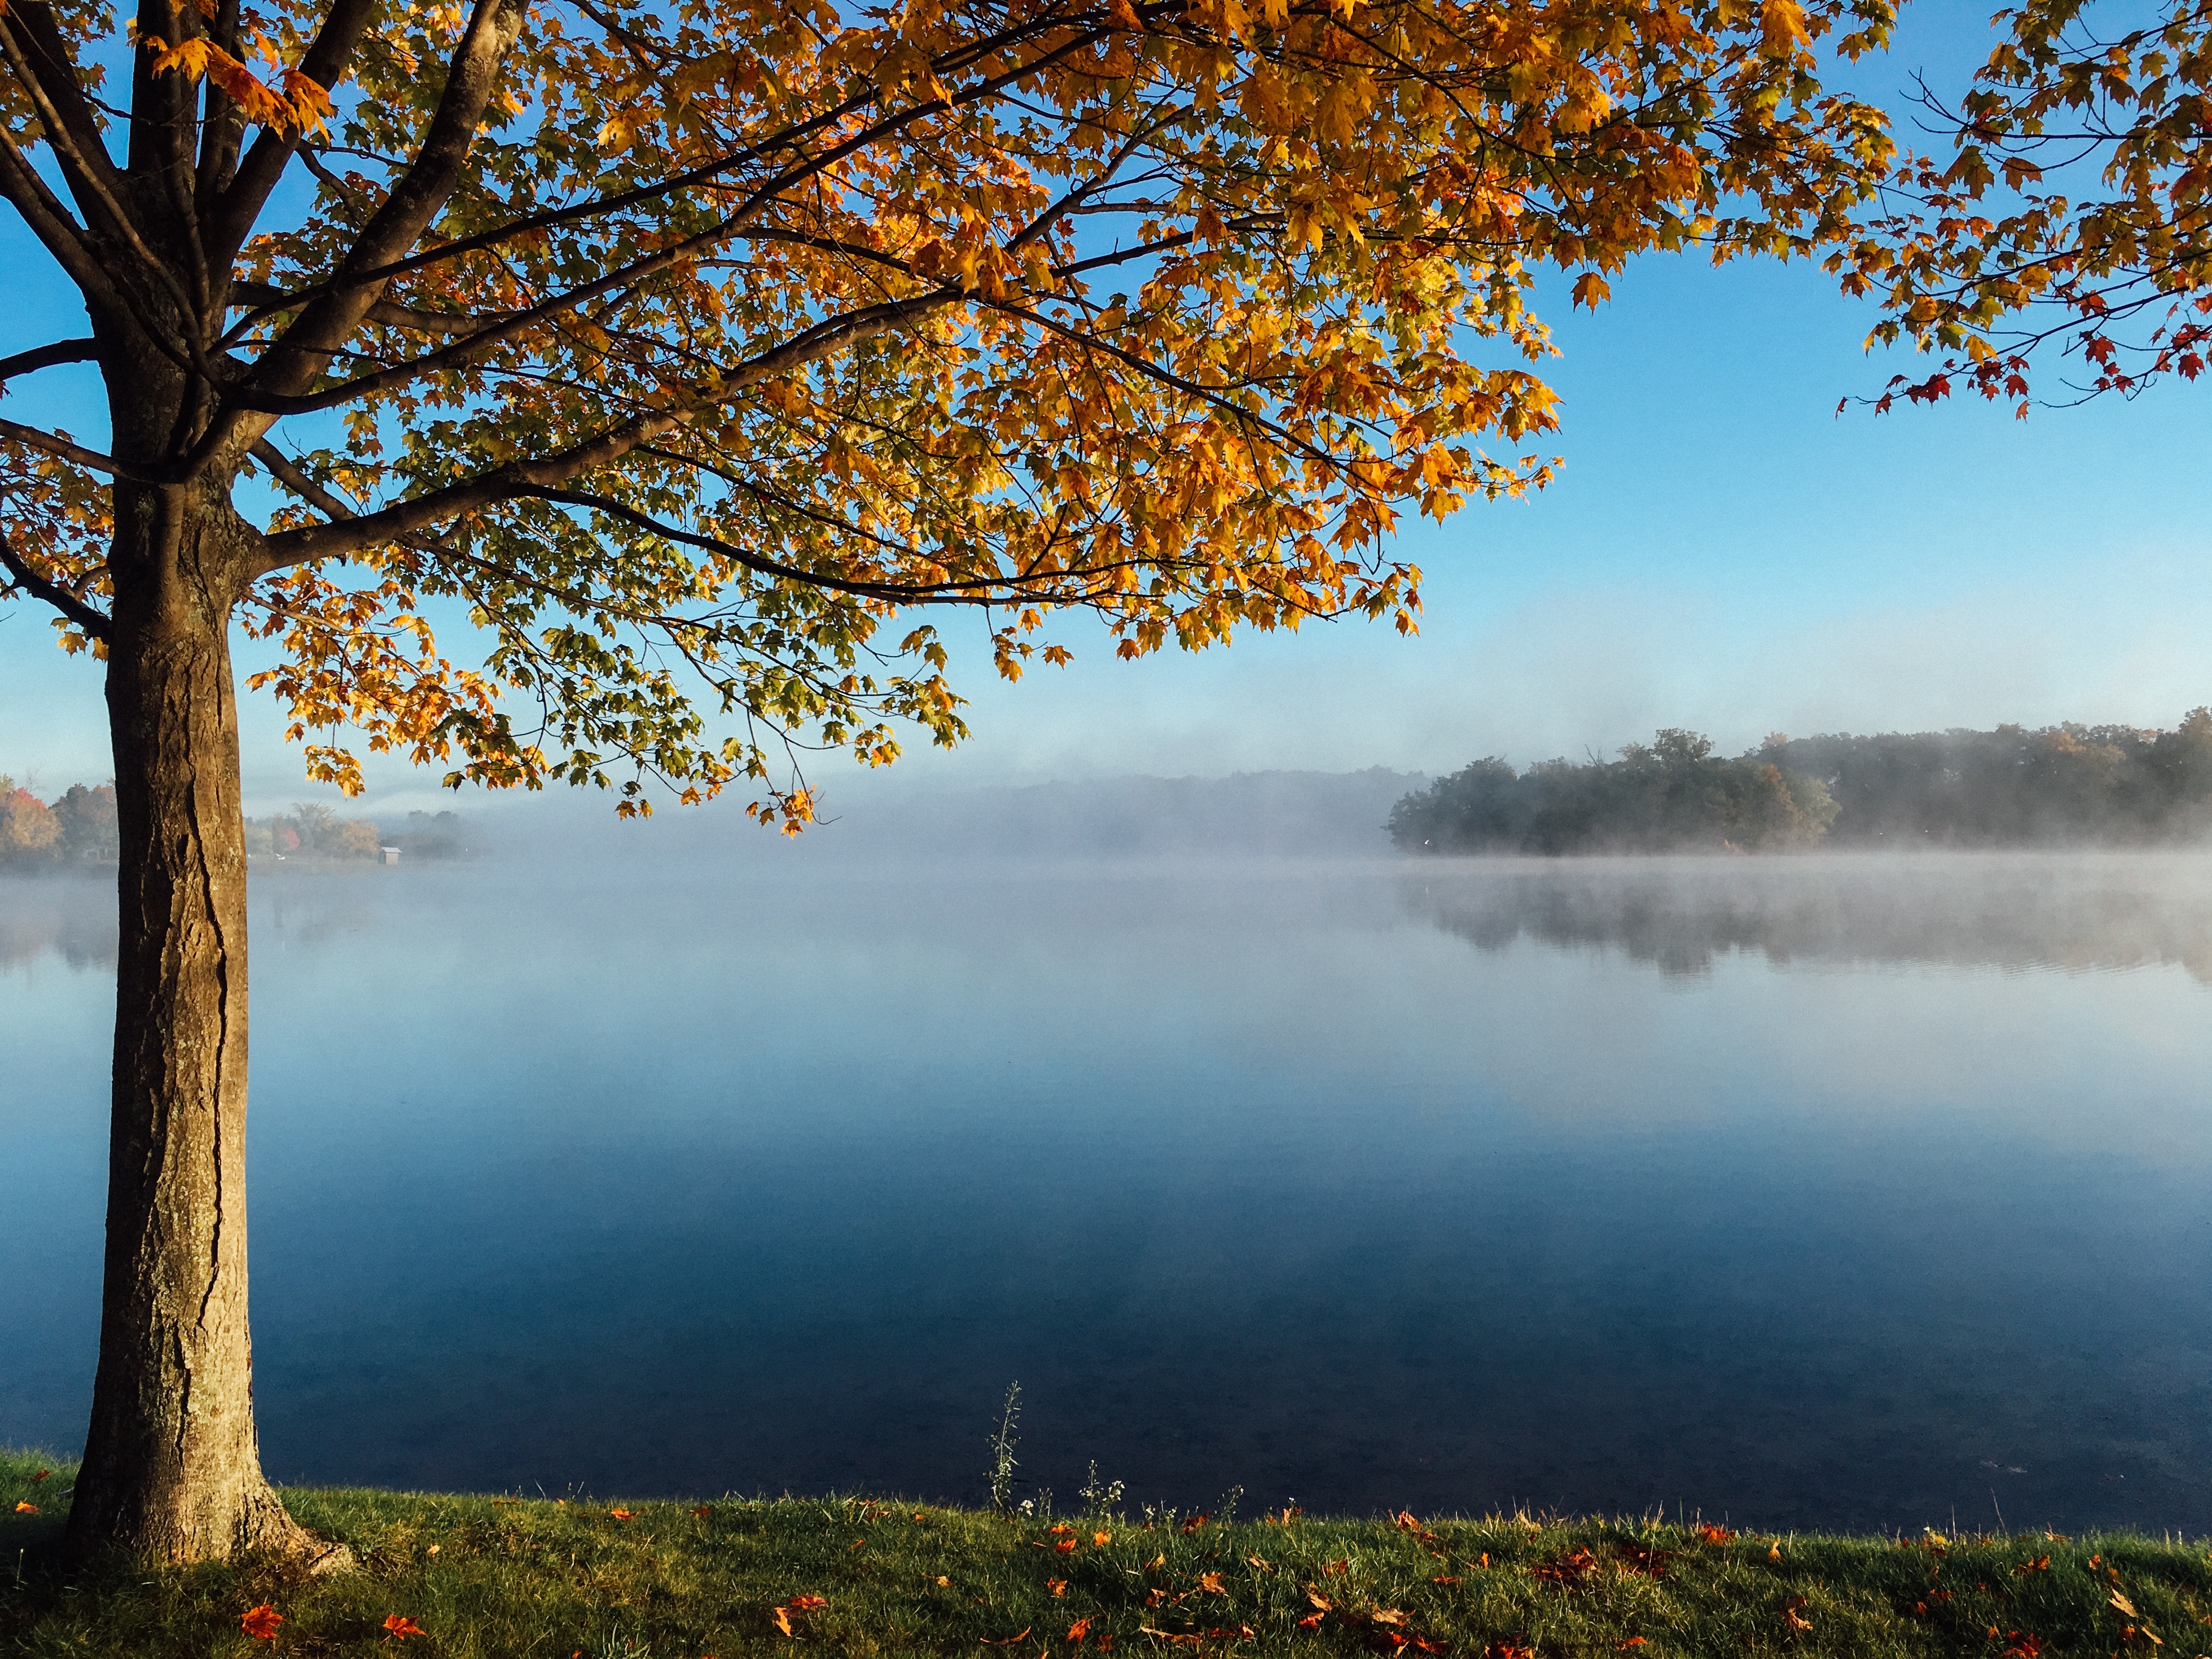
landscape, tree, water, nature, forest, branch, plant, fog, mist, sunlight, morning, leaf, flower, lake, dawn, reflection, autumn, season, woodland, atmospheric phenomenon, woody plant